2016 NCAA Division I women's golf championship

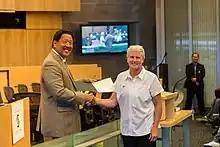
Seattle City Councilman Bruce Harrell congratulates University of Washington women's golf coach Mary Lou Mulfur

Remaining teams: Tennessee (885), Florida (886), Michigan (887), Georgia (887), Furman (888), Miami (890), Ohio State (892), Texas (897), Brigham Young (898).